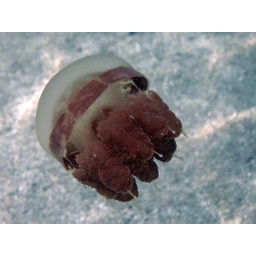
jelly fish in Kakaban jelly lake